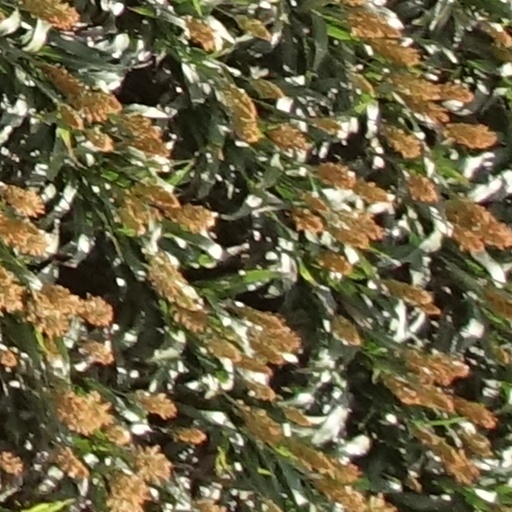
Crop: sorghum